Sky position (RA, Dec in degrees): 328.312, -0.3869
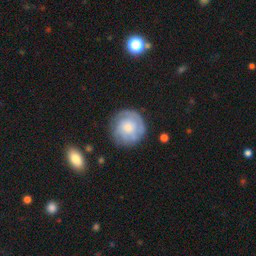
Galaxy morphology: Unbarred Tight Spiral Galaxies